Money Musk

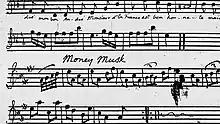
The sheet music for Money Musk in Thomas Jefferson's handwriting

The music for "Money Musk" is a 1776 tune of the same name by Scottish composer Daniel Dow, published in 1780 as "Sir Archibald Grant of Moniemusk's Reel". It was originally a strathspey, a type of dance tune in time slightly slower than a reel. The tune appeared frequently in nineteenth-century tunebooks. Over time, it spread to other parts of the British Isles and North America, adopting elements of local styles.